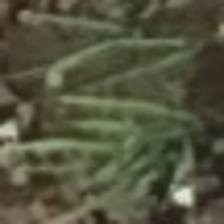
Label: clustered